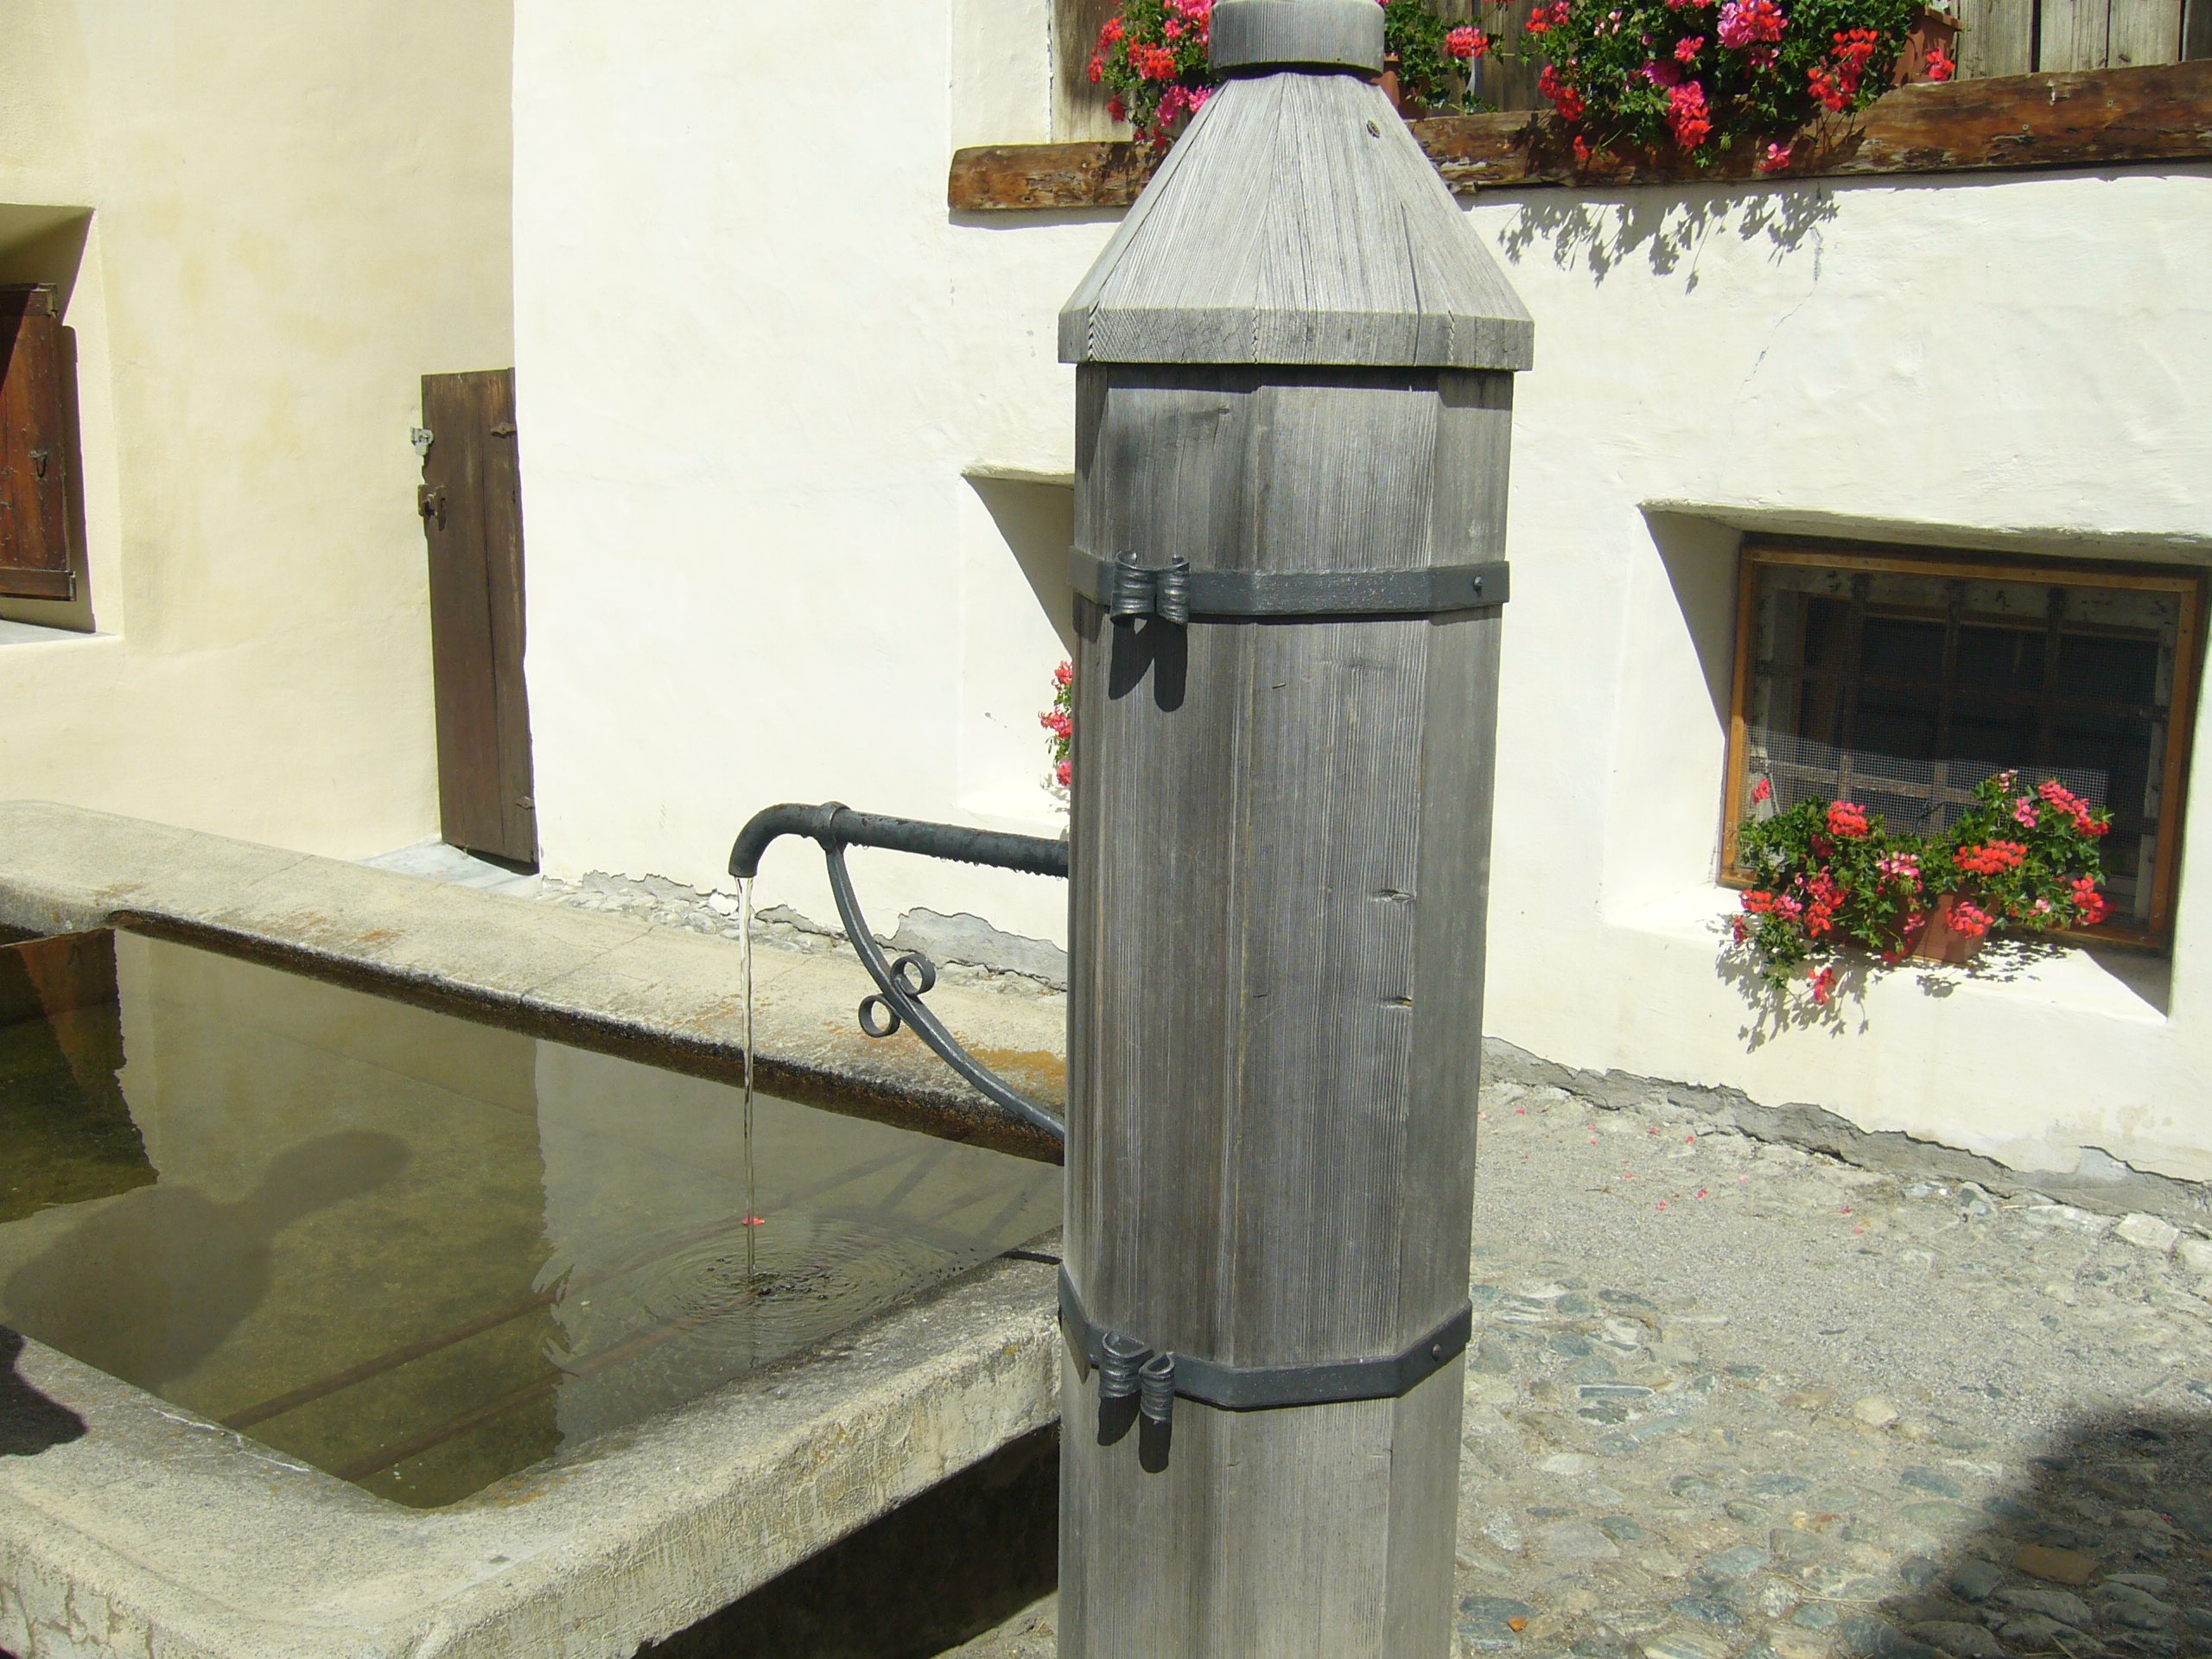
water, wood, column, lighting, fountain, switzerland, man made object, outdoor structure